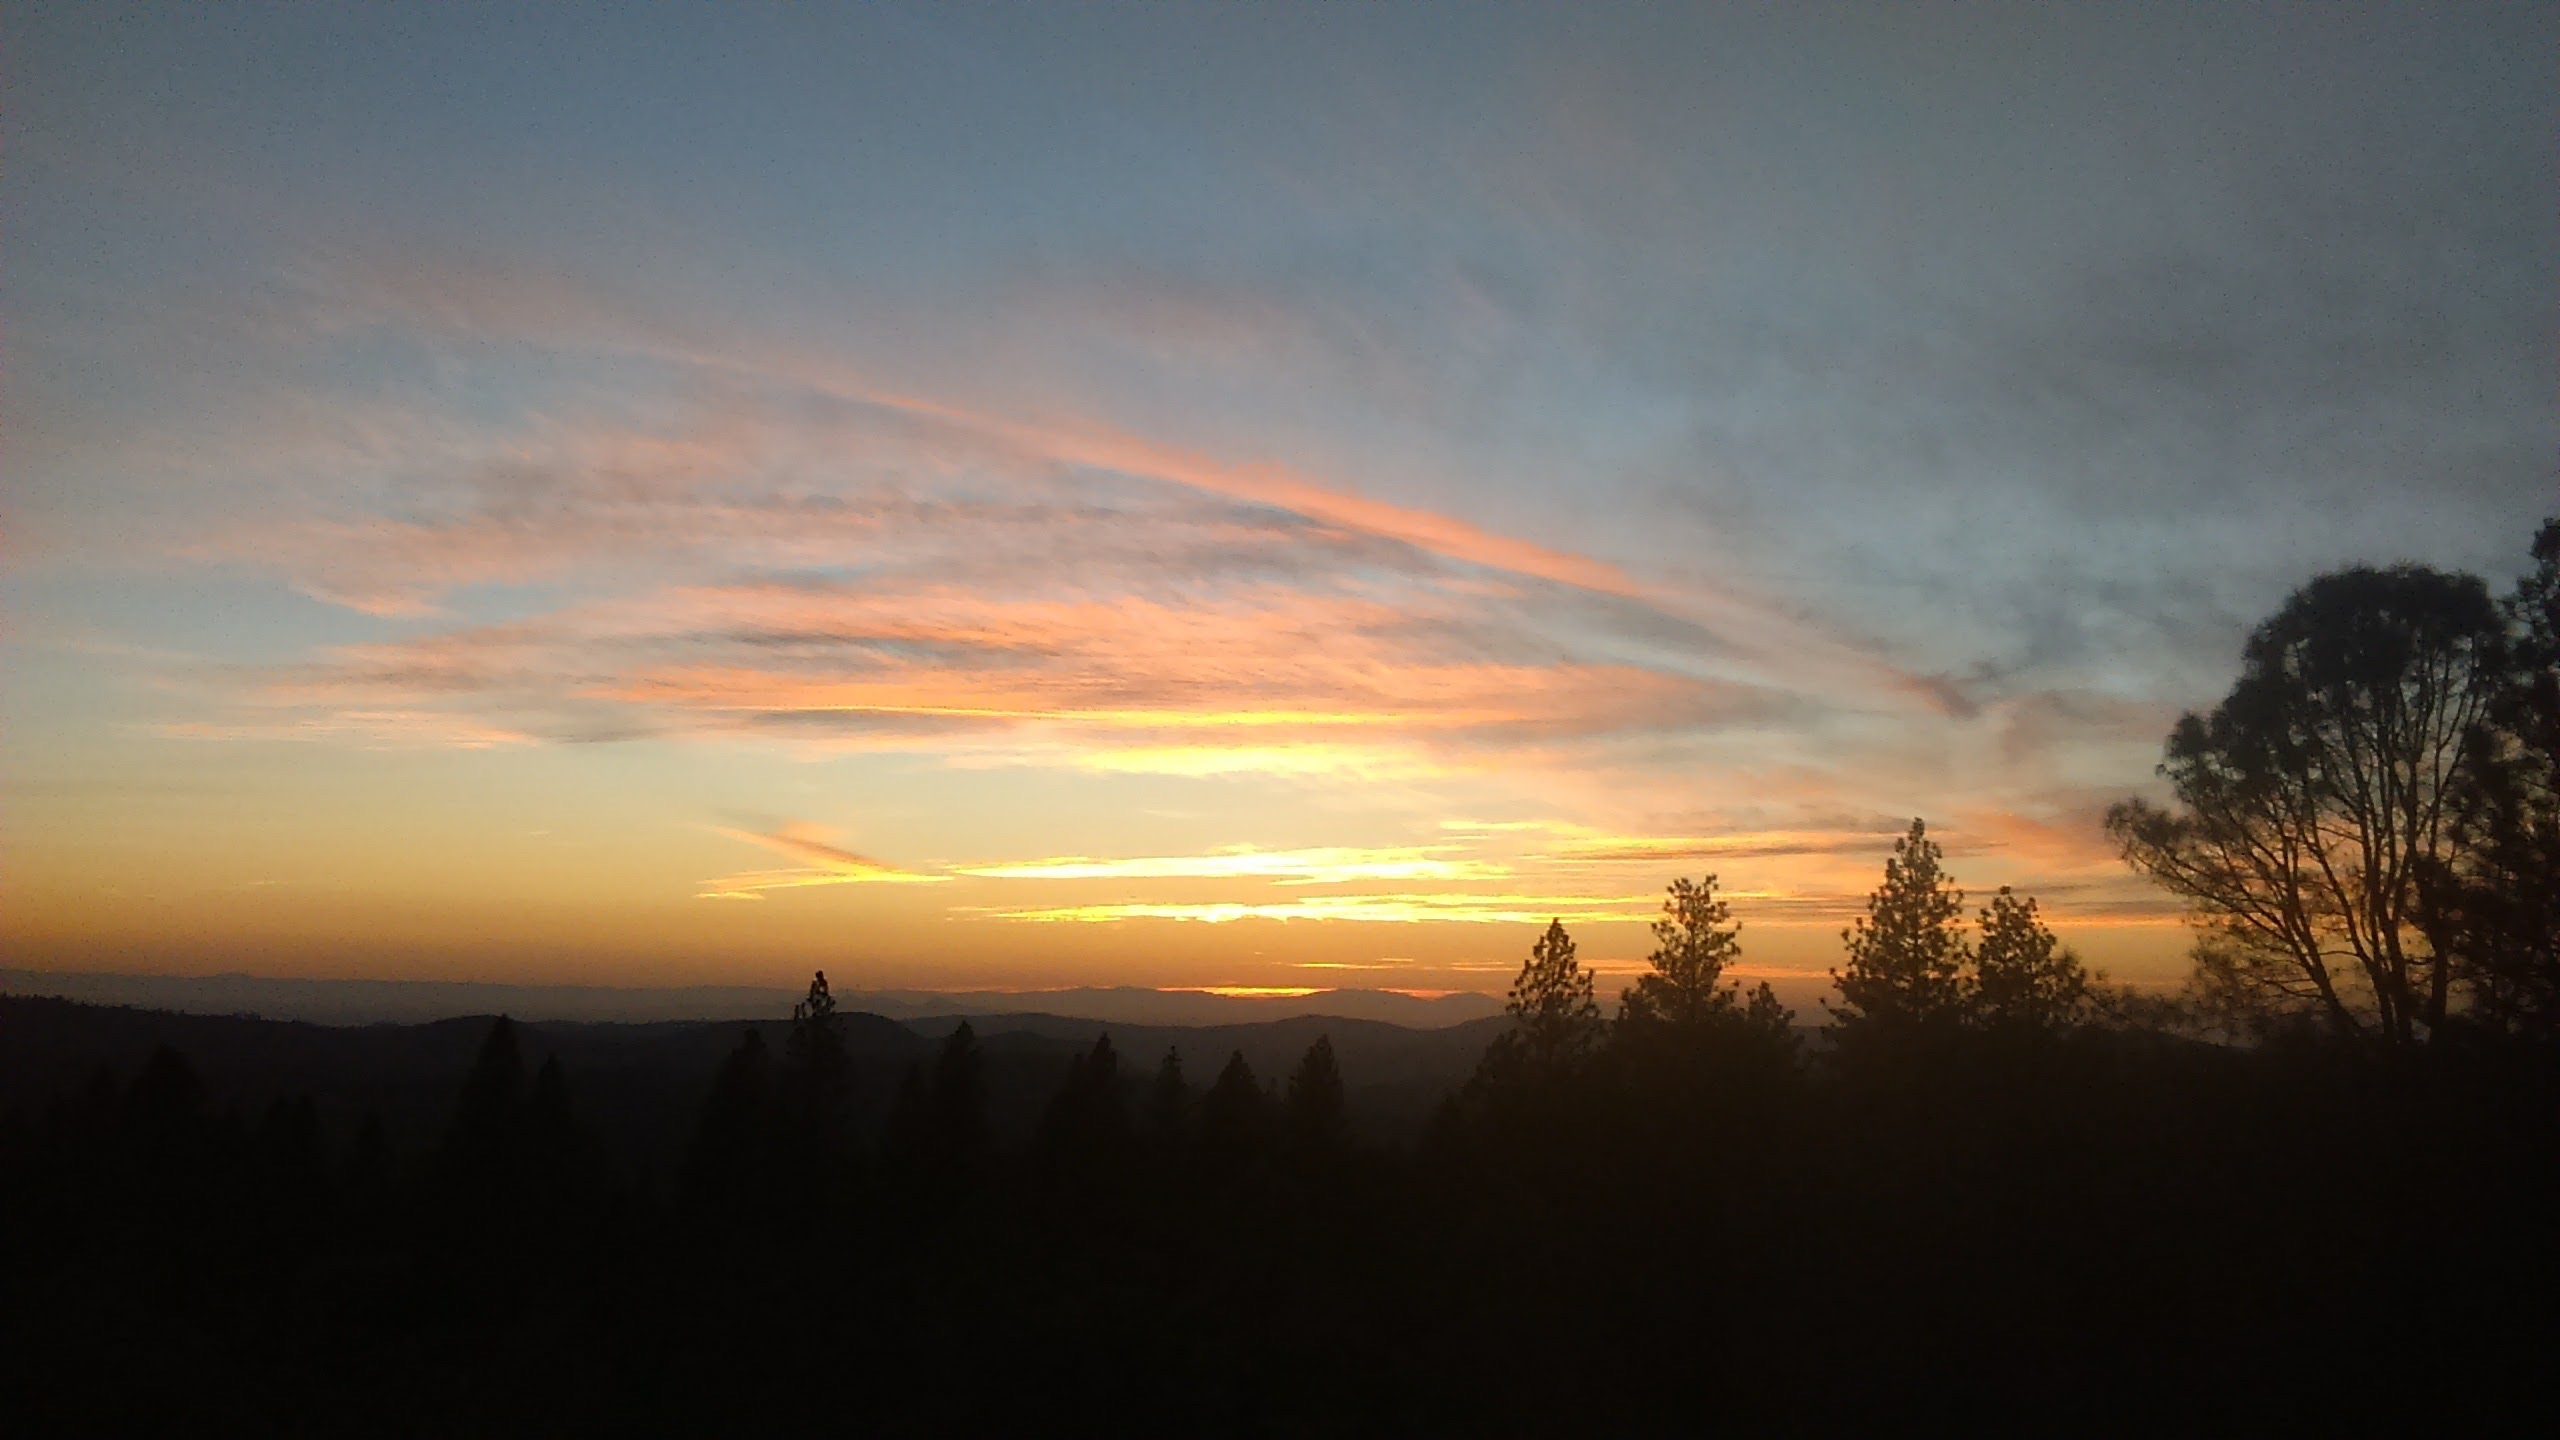
horizon, cloud, sky, sun, sunrise, sunset, field, prairie, sunlight, morning, dawn, atmosphere, dusk, evening, afterglow, atmospheric phenomenon, red sky at morning